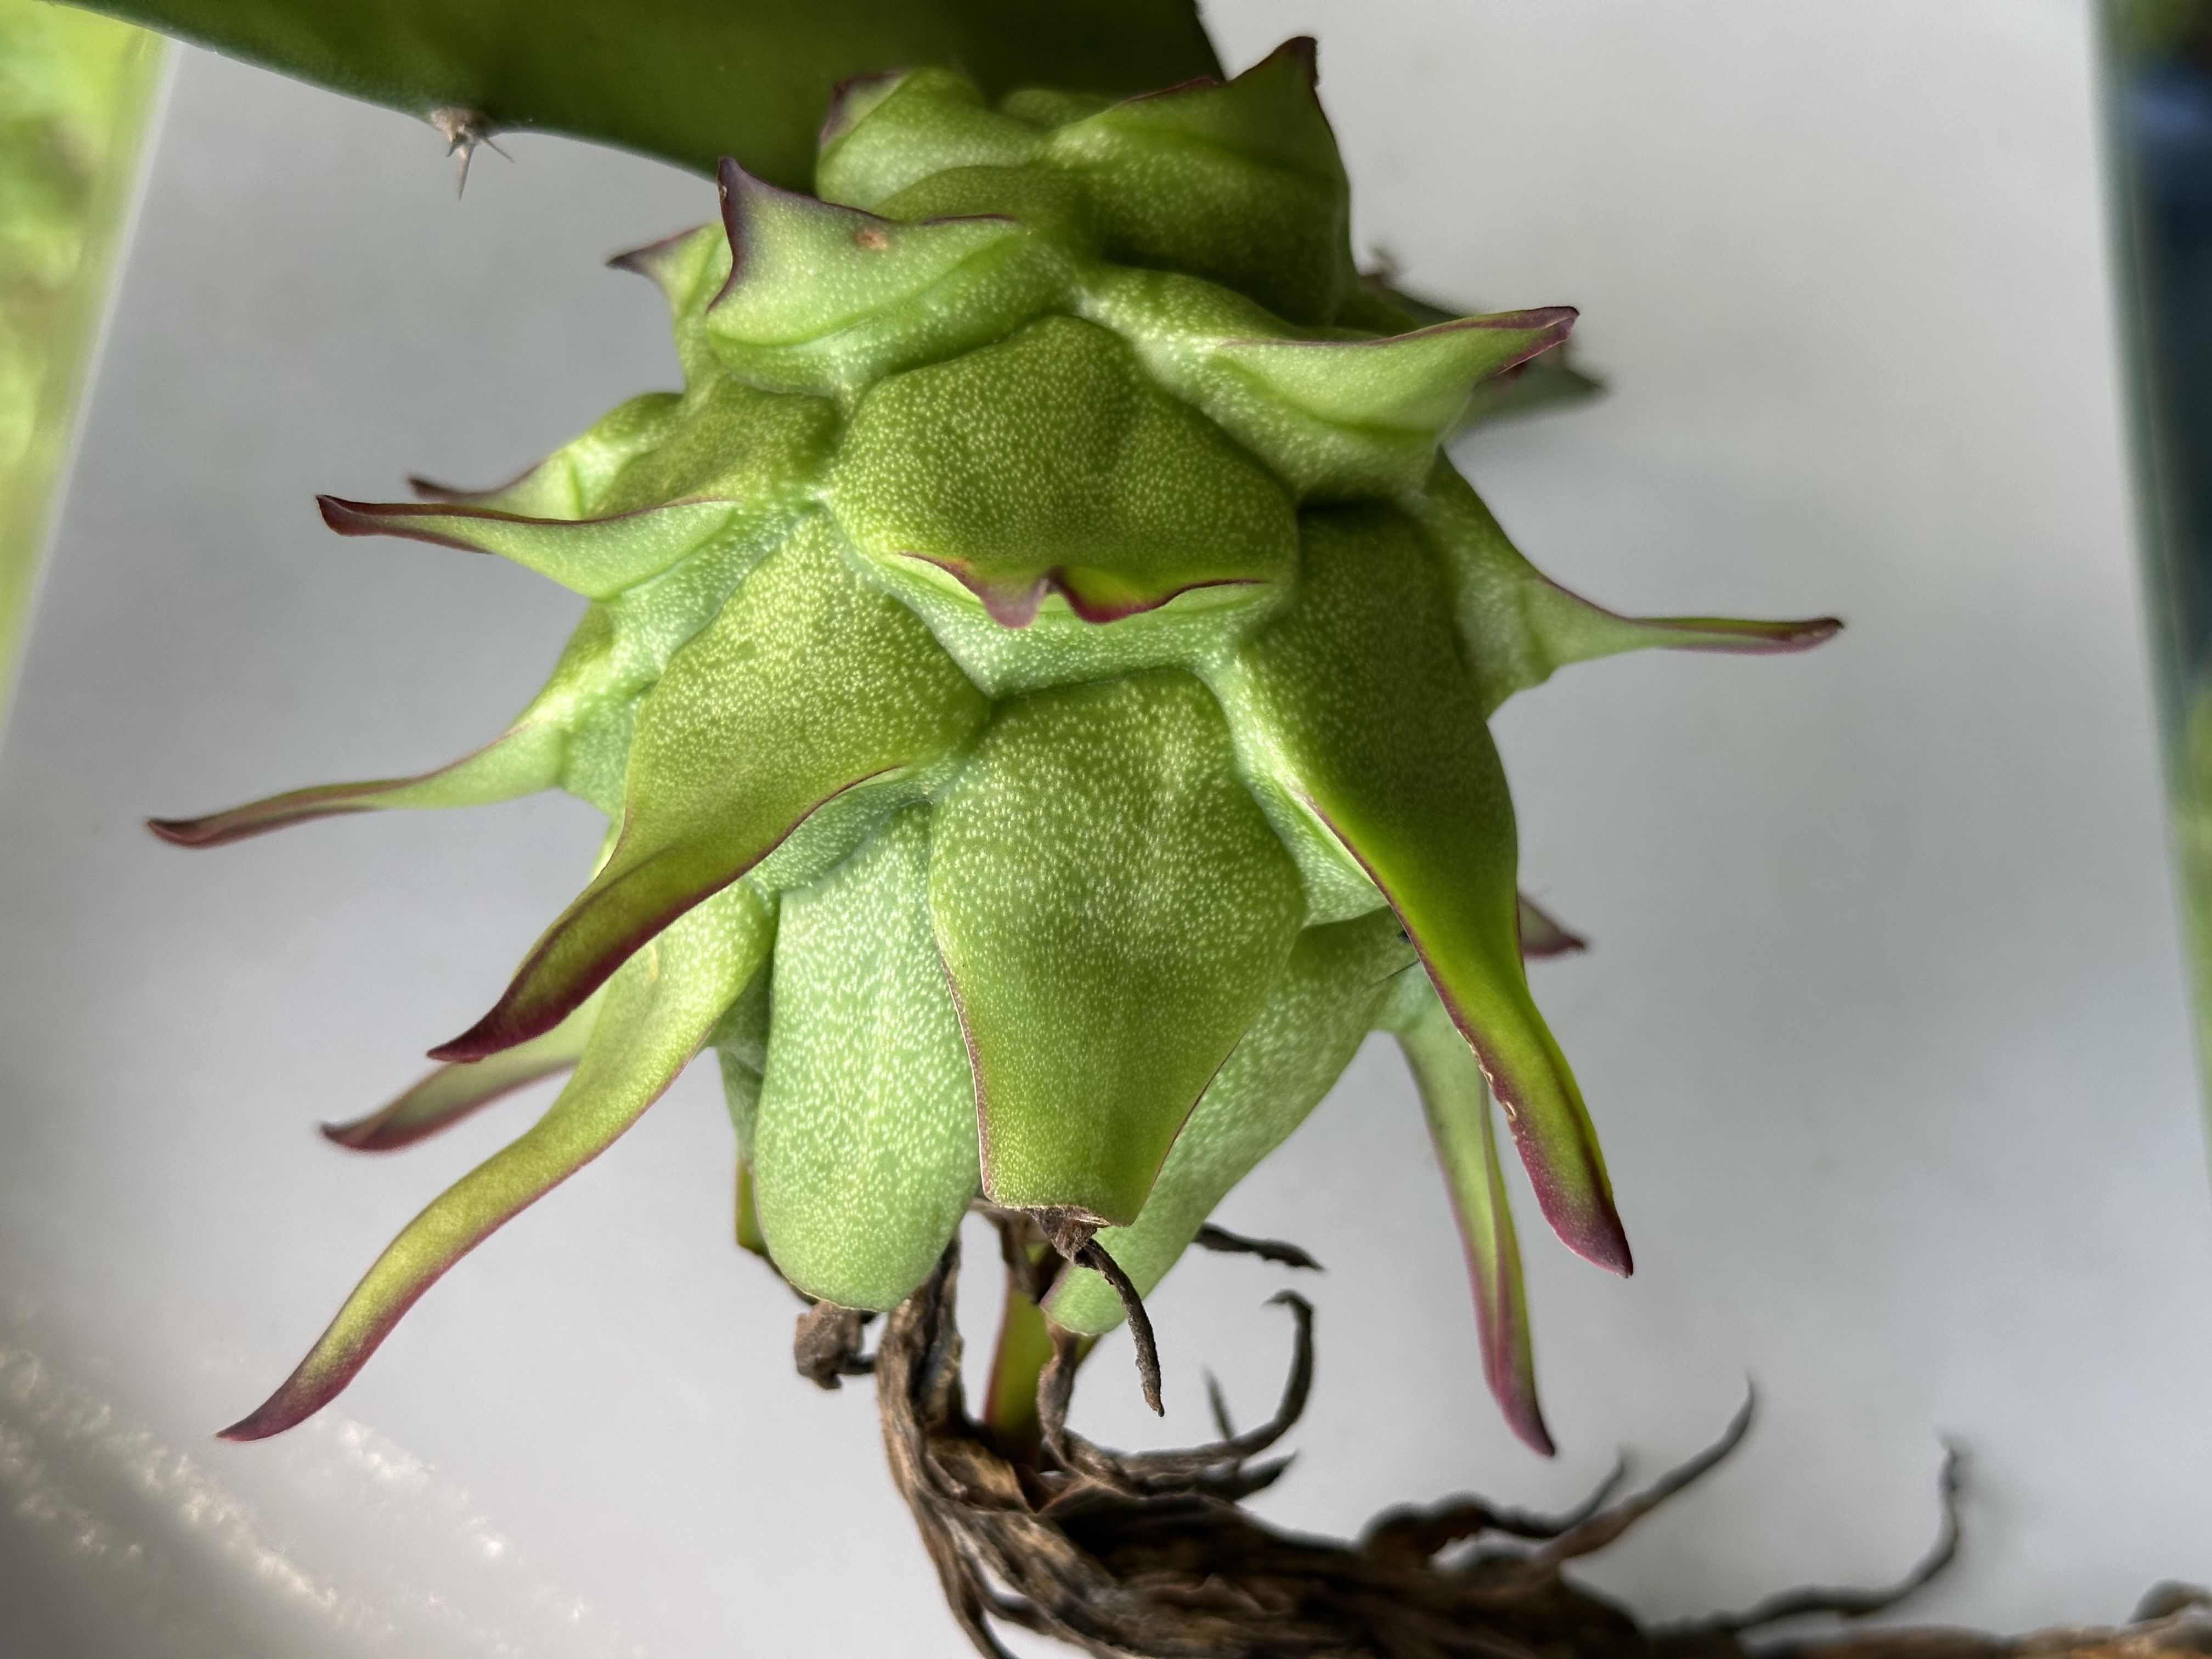
Label: Good fruit